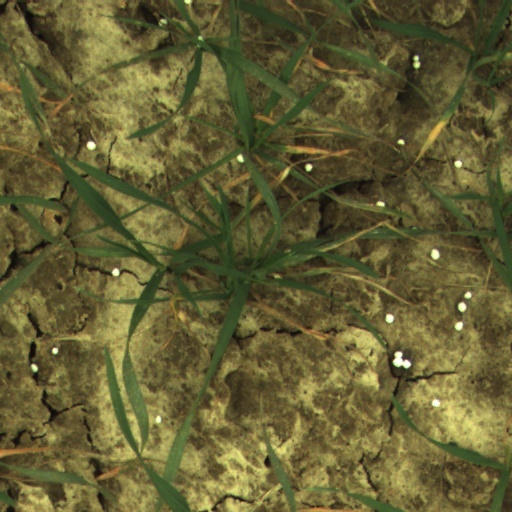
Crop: wheat